United States Courthouse and Post Office (Aberdeen, Mississippi)

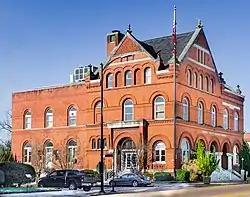

The U.S. Courthouse and Post Office in Aberdeen, Mississippi was built in 1885. Also known as Old Federal Building, it served historically as a courthouse and as a post office. It was listed on the National Register of Historic Places in 1976.